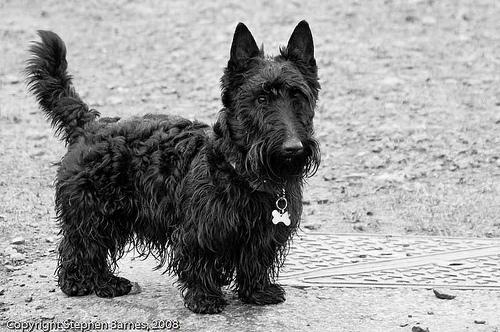
Breed: scottish terrier